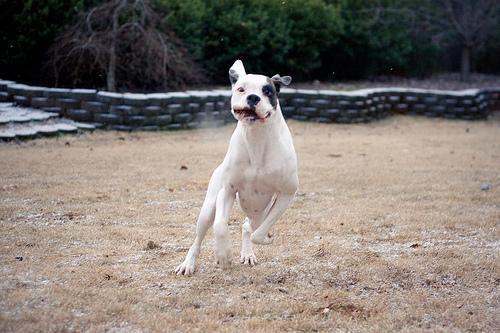
boxer